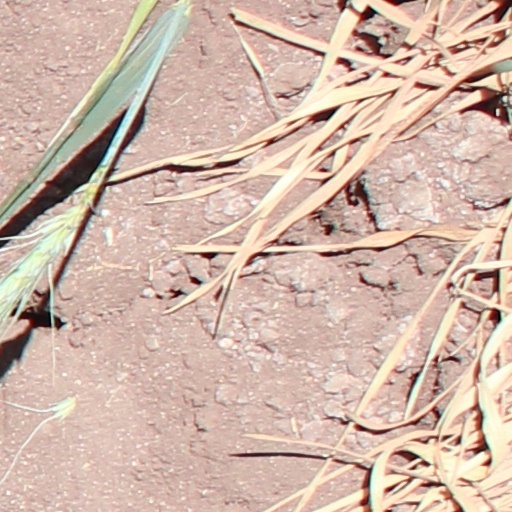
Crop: wheat